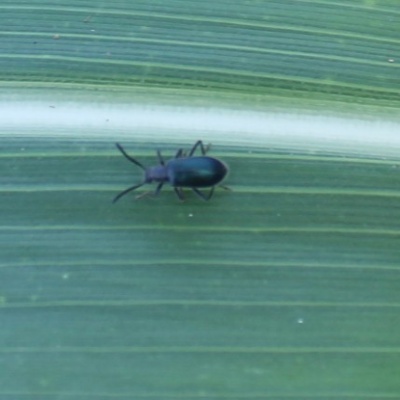
Crop: Maize
Condition: leaf beetle